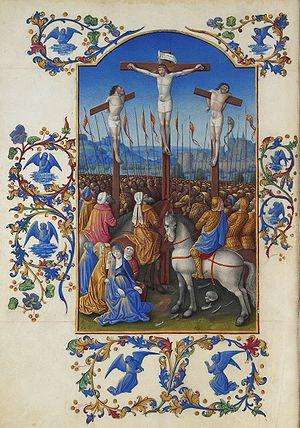
Les mystères douloureux sont une des quatre séries de cinq mystères médités dans la prière du Rosaire. Suivant les « mystères joyeux » de l'annonce de la venue du Christ et de son enfance et les « mystères lumineux » de la vie publique du Christ, jusqu'à l'institution de l'Eucharistie, les mystères douloureux, correspondent à cinq moments de la Passion, de Gethsémani au Saint-Sépulcre. Ces mystères sont suivis des mystères glorieux, à commencer par celui de la Résurrection.